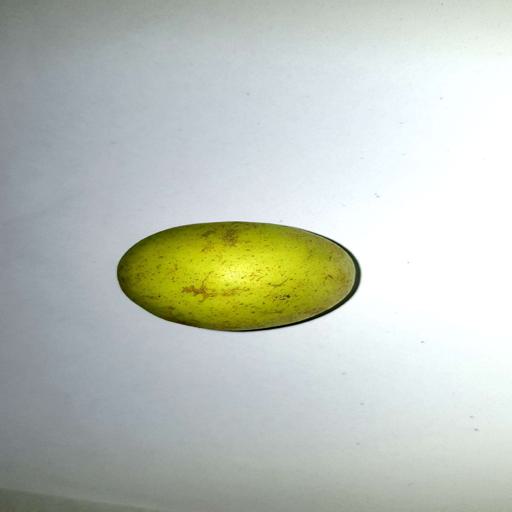
Label: healthy